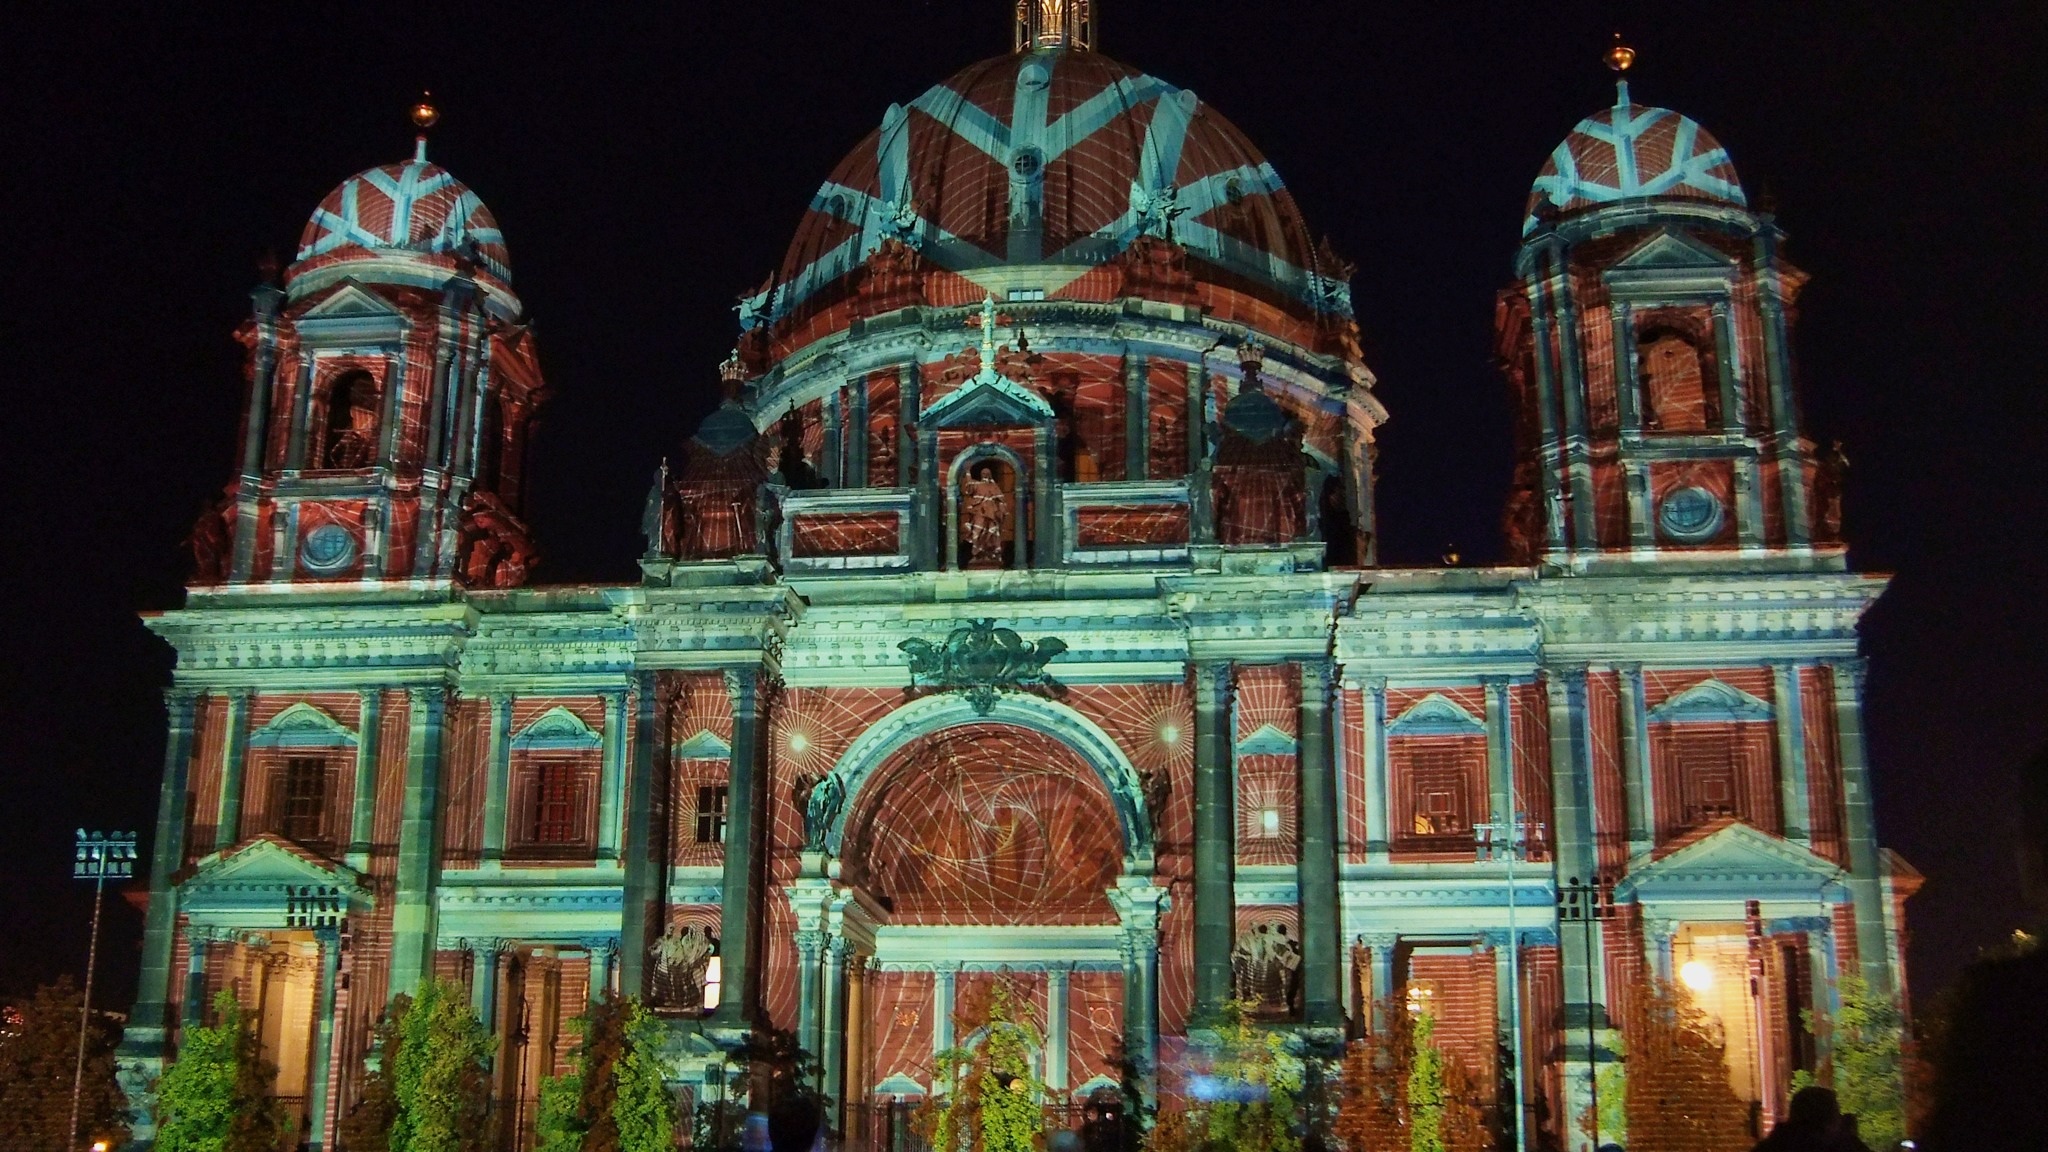
architecture, night, building, landmark, facade, church, cathedral, lighting, place of worship, places of interest, capital, festival, berlin, basilica, dome, dom, berlin cathedral, byzantine architecture